The Church of Jesus Christ of Latter-day Saints in Arkansas

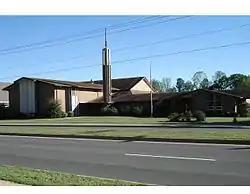
A Latter-day Saint meetinghouse in Conway, Arkansas

As of May 2025, Arkansas was currently part of 12 stakes. Seven of those stakes have their stake center within the state. In 2014, the Searcy Arkansas and Bentonville Arkansas stakes were established, making it the seven stakes with a stake center in Arkansas.